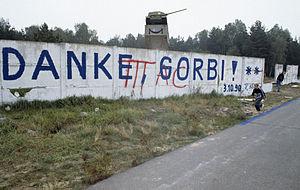
""L'Allemagne devient un pays"". Le 3 octobre 1990, la République démocratique allemande est régie par la Constitution de la RFA. Le message sur le mur: ""Merci, Gorbi"". Italiano: ""La Germania diventa un paese"". La 3 ottobre 1990 la Repubblica Democratica Tedesca sta cadendo sotto la Costituzione del RFT. Il messaggio sul muro: ""Grazie, Gorbi"". Español: «Las Alemanias se vuelven una sola.» El 3 de octubre de 1990, la República Democrática Alemana se rinde ante la constitución de la RFA. El mensaje en la pared reza: «¡Gracias, Gorbi!». Русский: «Германия становится единой страной.». 3 октября 1990 года ГДР присоединяется к зоне действия Основного закона ФРГ. На стене надпись ""Спасибо, Горби!"". Германия, Берлин. Ελληνικά: «Η Γερμανία γίνεται μια χώρα». Στις 3 Οκτωβρίου 1990 η Λαϊκή Δημοκρατία της Γερμανίας εμπίπτει στο Σύνταγμα της Ομοσπονδιακής Δημοκρατίας της Γερμανίας. Το μήνυμα στον τοίχο: ""Σας ευχαριστώ, Γκορμπη""."
La chute du mur de Berlin a lieu dans la nuit du 9 novembre 1989 lorsque des Berlinois de l'Est, avertis par les médias ouest-allemands de la décision des autorités est-allemandes de ne plus soumettre le passage en Allemagne de l'Ouest à une autorisation préalable donnée au compte-gouttes, forcent sans violence l'ouverture des points de passage aménagés entre Berlin-Est et Berlin-Ouest. Les premières destructions physiques du Mur commencent cette nuit même. Les Berlinois de l'Est se répandent par milliers dans Berlin-Ouest dont l'accès leur a été interdit pendant près de trente ans, depuis l'édification du Mur dans la nuit du 12 au 13 août 1961, sauf à disposer d'autorisations très rares.